Christianity in Australia

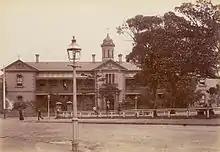
St Vincent's Hospital, Sydney in the 1900s.

Catholic Health Australia is the largest non-government provider grouping of health, community and aged care services in Australia. These do not operate for profit and range across the full spectrum of health services, representing about 10% of the health sector and employing 35,000 people. Catholic religious orders founded many of Australia's hospitals. Irish Sisters of Charity arrived in Sydney in 1838 and established St Vincent's Hospital, Sydney in 1857 as a free hospital for the poor. The Sisters went on to found hospitals, hospices, research institutes and aged care facilities in Victoria, Queensland and Tasmania. At St Vincent's they trained leading surgeon Victor Chang and opened Australia's first AIDS clinic. In the 21st century, with more and more lay people involved in management, the sisters began collaborating with Sisters of Mercy Hospitals in Melbourne and Sydney. Jointly the group operates four public hospitals; seven private hospitals and 10 aged care facilities. The English Sisters of the Little Company of Mary arrived in 1885 and have since established public and private hospitals, retirement living and residential aged care, community care and comprehensive palliative care in New South Wales, the ACT, Victoria, Tasmania, South Australia and the Northern Territory. The Little Sisters of the Poor, who follow the charism of Saint Jeanne Jugan to 'offer hospitality to the needy aged' arrived in Melbourne in 1884 and now operate four aged care homes in Australia.